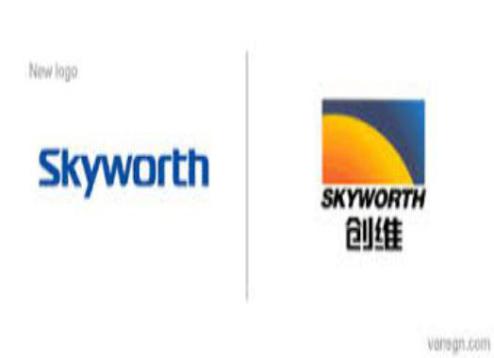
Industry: Electronic